Inflation

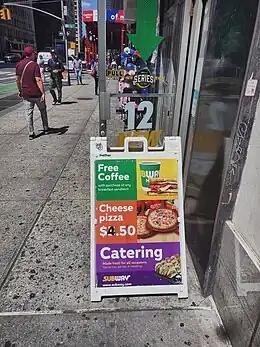
Low-cost price adjustment

Inflation is the decrease in the purchasing power of a currency. That is, when the general level of prices rise, each monetary unit can buy fewer goods and services in aggregate. The effect of inflation differs on different sectors of the economy, with some sectors being adversely affected while others benefitting. For example, with inflation, those segments in society which own physical assets, such as property, stock etc., benefit from the price/value of their holdings going up, when those who seek to acquire them will need to pay more for them. Their ability to do so will depend on the degree to which their income is fixed. For example, increases in payments to workers and pensioners often lag behind inflation, and for some people income is fixed. Also, individuals or institutions with cash assets will experience a decline in the purchasing power of the cash. Increases in the price level (inflation) erode the real value of money (the functional currency) and other items with an underlying monetary nature.